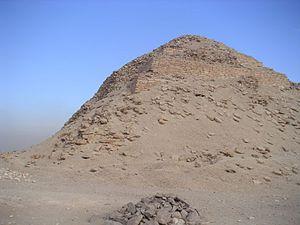
La pyramide de Néferirkarê est édifiée sur le flanc sud-ouest du promontoire d'Abousir. Elle est celle qui a le mieux résisté parmi les pyramides du site et domine encore cette nécropole royale de la Vᵉ dynastie.